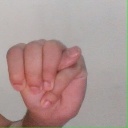
अक्षर: म